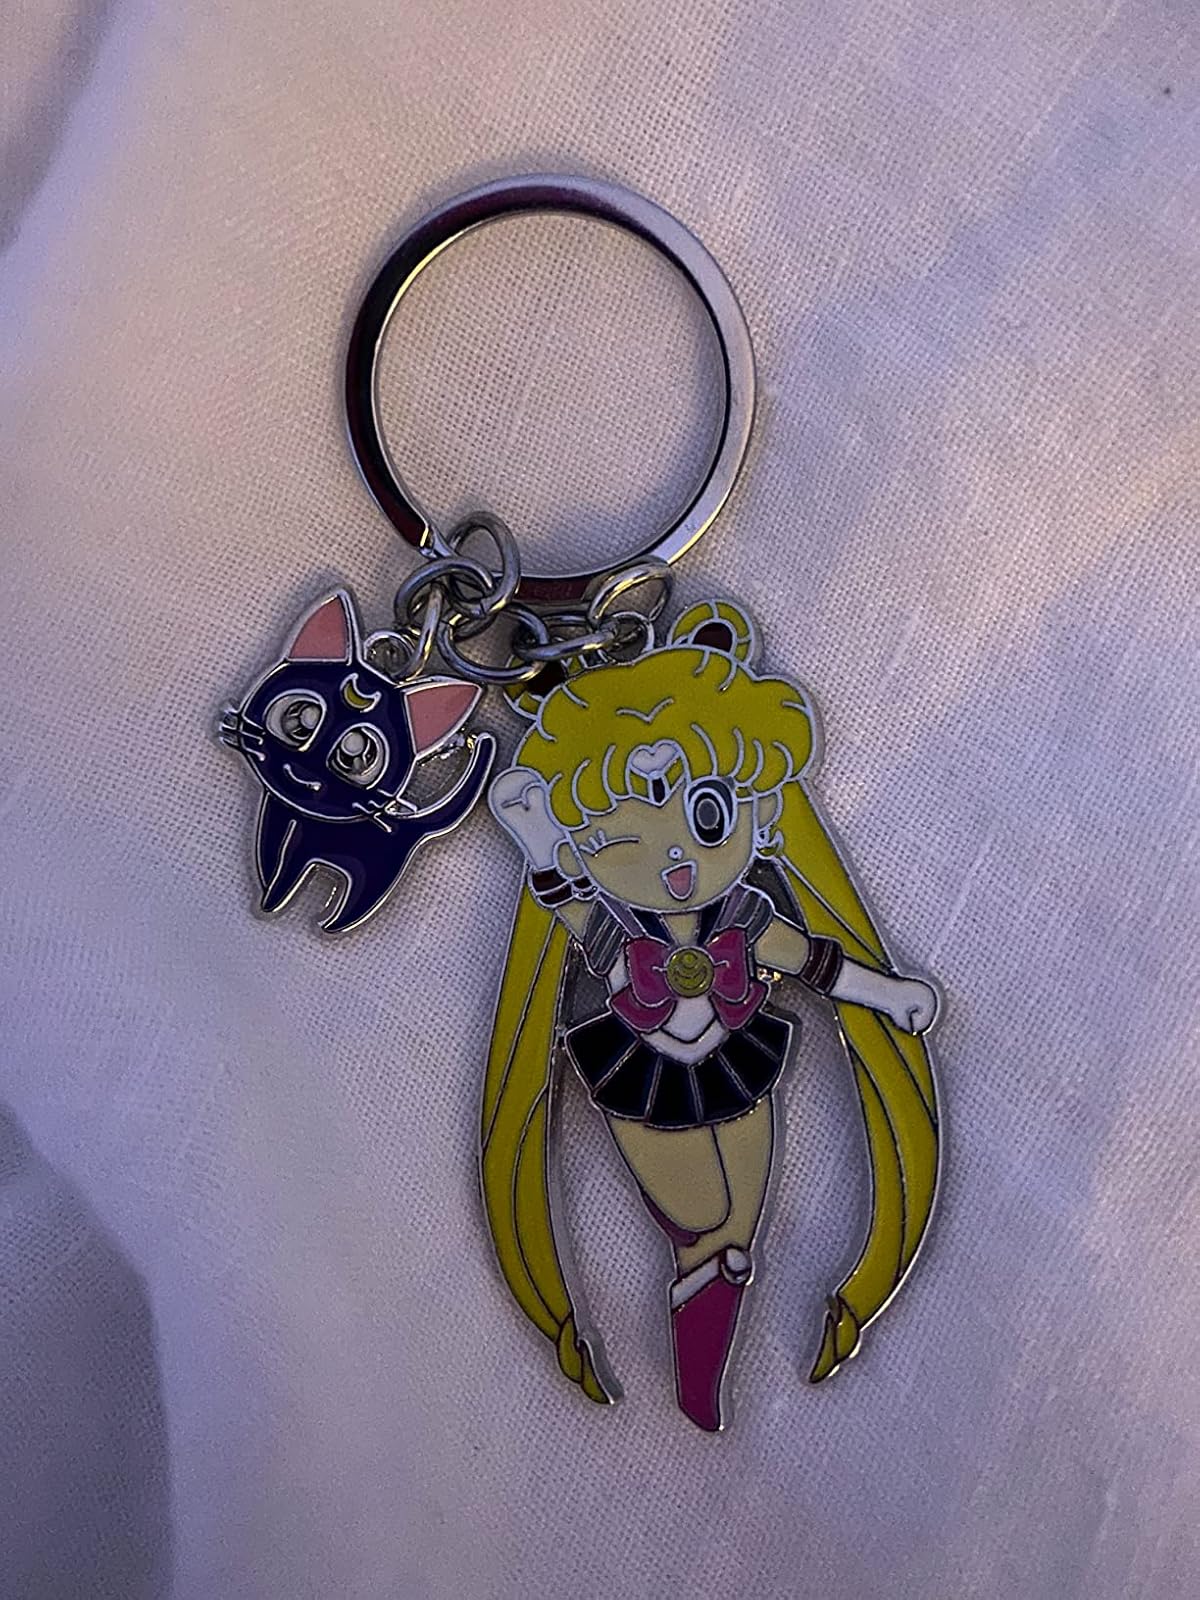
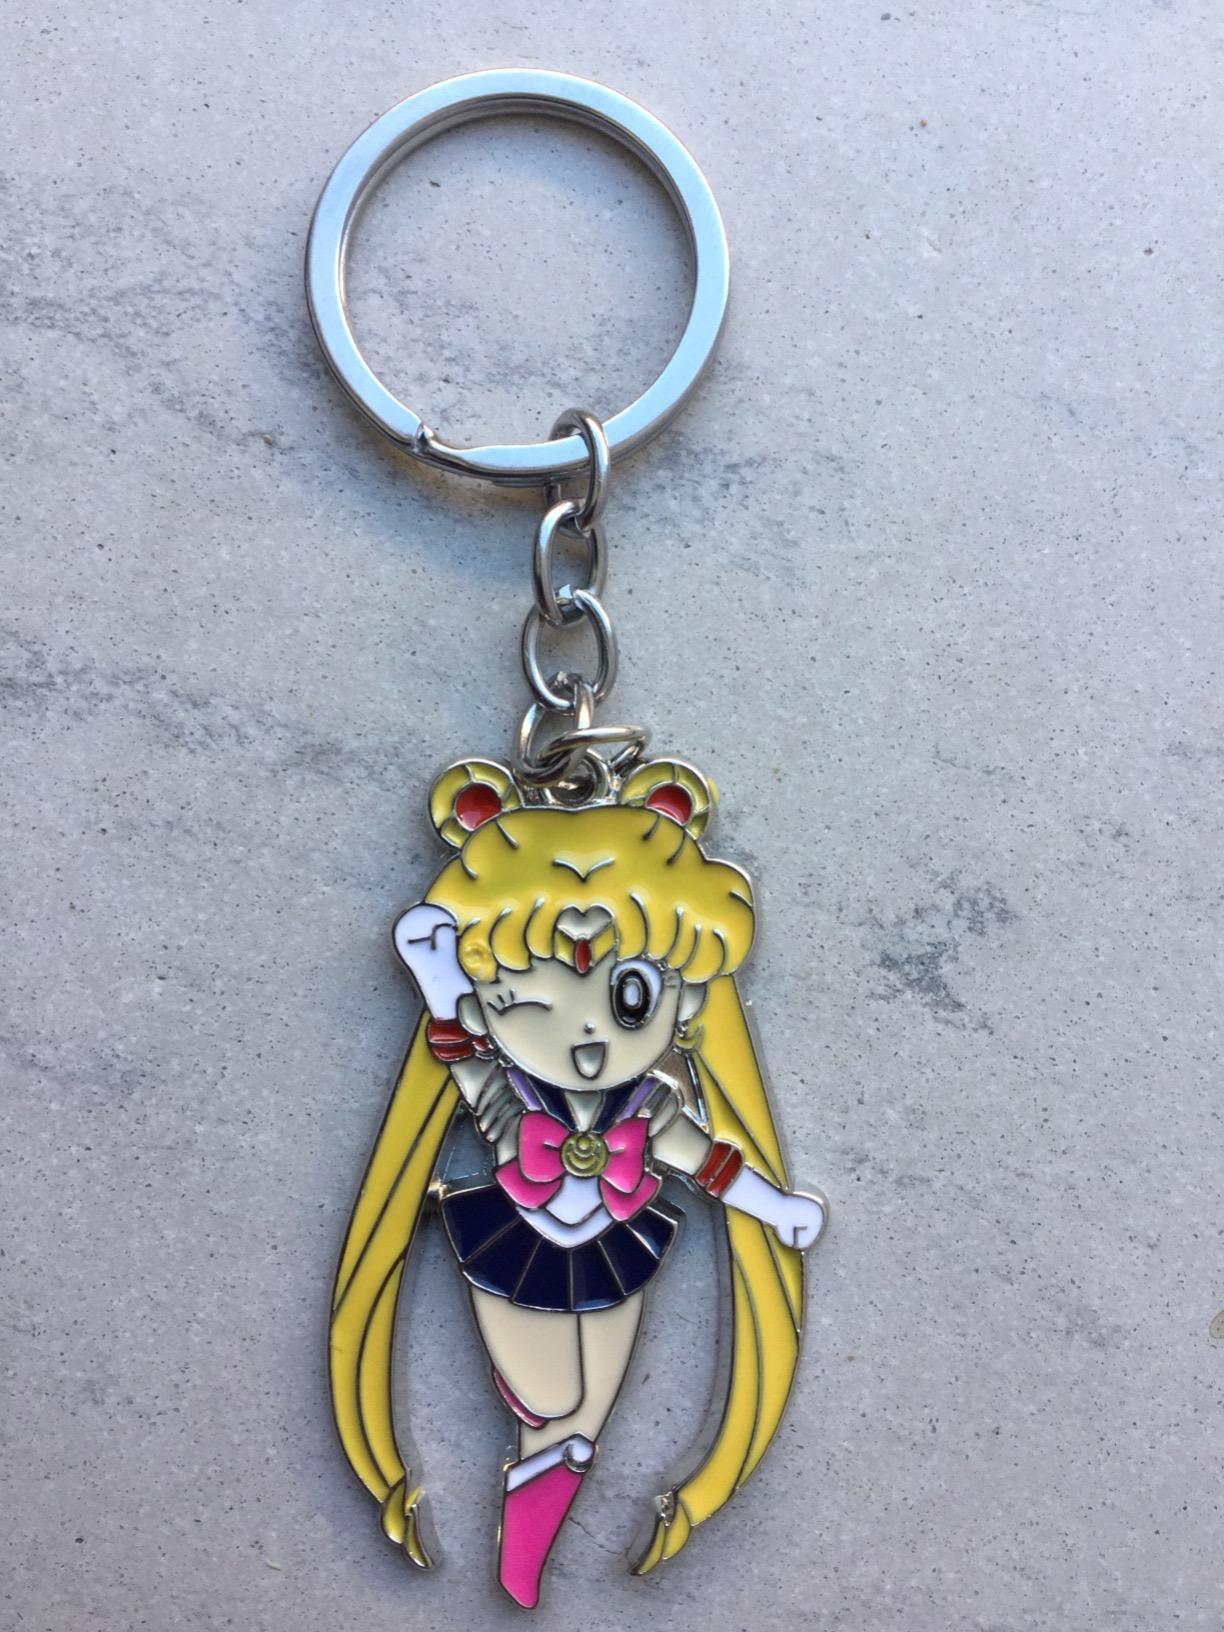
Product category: accessories_keychain
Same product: yes